Cabral Libii

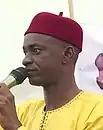
Cabral Libii in October 2018

Cabral Libii Li Ngué known as Cabral Libii is a journalist, law instructor, and Member of Parliament in the National Assembly of Cameroon, elected in February 2020.